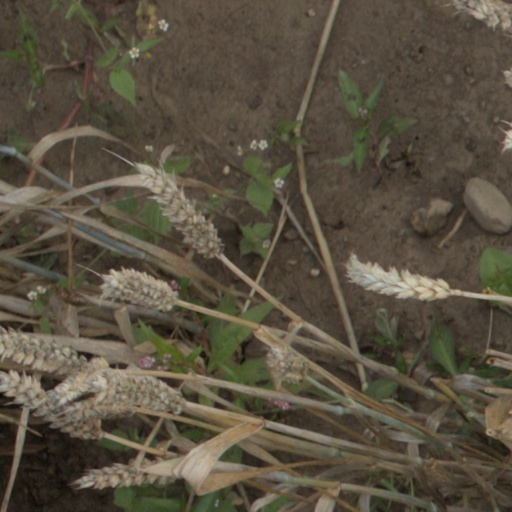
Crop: wheat